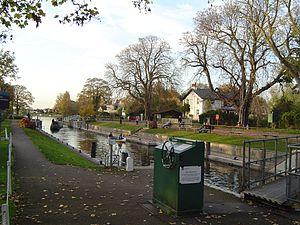
Le Thames Path est un National Trails qui suit la Tamise depuis sa source près de Kemble dans le Gloucestershire jusqu'à la barrière de la Tamise à Charlton, au sud-est de Londres. Il s’agit d'un chemin d’environ 184 milles de long. Un chemin a été proposé pour la première fois en 1948, mais il ne s'est ouvert qu'en 1996.